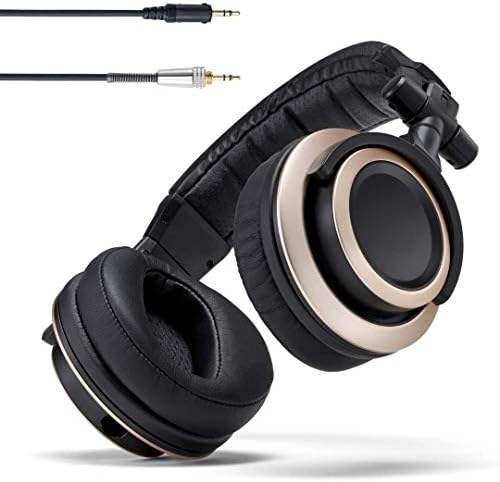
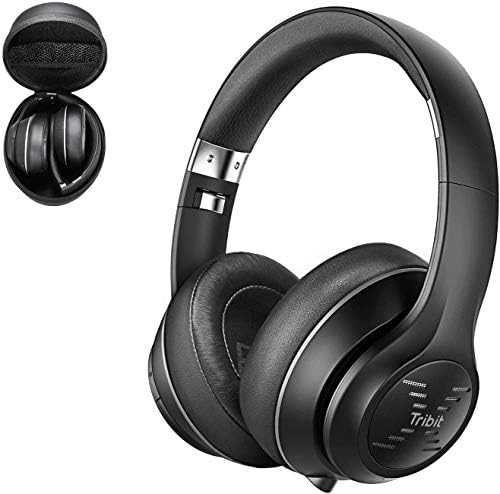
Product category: headphones
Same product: no